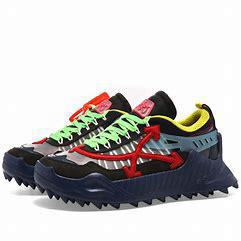
Brand: Off-White
Model: Off Odsy 1000